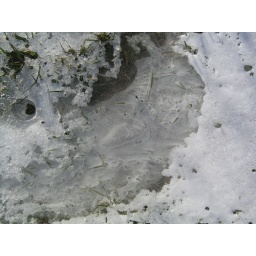
Winter lake in field near my willage. Frozen!